Meryl Streep in the 2000s

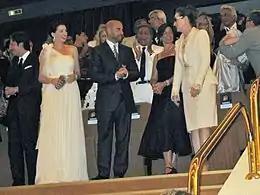
Streep with co-stars Anne Hathaway and Stanley Tucci at the "Prada" premiere in Venice in September 2006.

The same year, Streep appeared in "The Devil Wears Prada" (2006), a loose screen adaptation of Lauren Weisberger's 2003 novel of the same name. Co-starring Anne Hathaway as a recent college graduate who goes to New York City and gets a job as a co-assistant at the fictional fashion magazine "Runway", Streep played the powerful, demanding, and much-feared editor Miranda Priestly. Though widely speculated that Streep's performance was modeled after "Vogue" editor Anna Wintour, to whom Weisberger had once been an assistant, the actress denied basing her portrayal on Wintour, stating that she "was just interested in making a human being as contradictory and messy as we all are". While the film itself received a mixed reception, Streep's performance drew rave reviews from critics, and later earned her many award nominations, including her record-setting 14th Oscar bid, as well as another Golden Globe. In her review for the "Washington Post", Jennifer Frey wrote that, "When Streep's on the screen, she has the same effect [as her role] on her audience; she totally commands every scene." The film was the biggest box-office success of Streep's career, and grossed more than US$326.5 million.